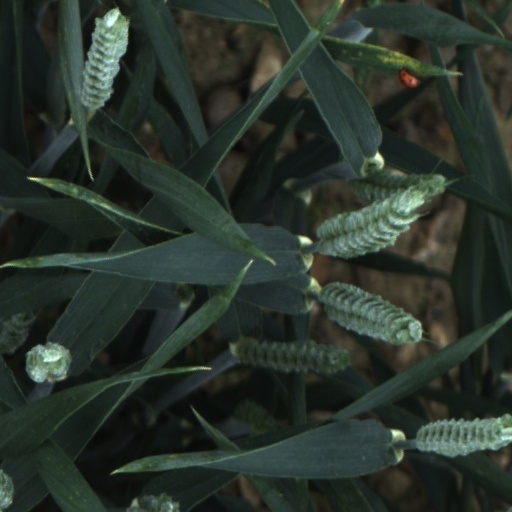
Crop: wheat